Jasper A. Ware House

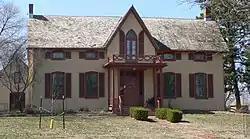
The house in 2012

The Jasper A. Ware House, now known as the Wildwood Historic Center, is a historic one-and-a-half-story house in Nebraska City, Nebraska. It was built in 1869 for Jasper A. Ware, a farmer, real estate investor and co-founder of the Midland Pacific Railway. It was designed in the Gothic Revival style, with a "gabled roof, segmental arches, projecting gabled entrance pavilion, pointed arch window over entrance door, simple wooden tracery under two end gables." It has been listed on the National Register of Historic Places since July 16, 1973.